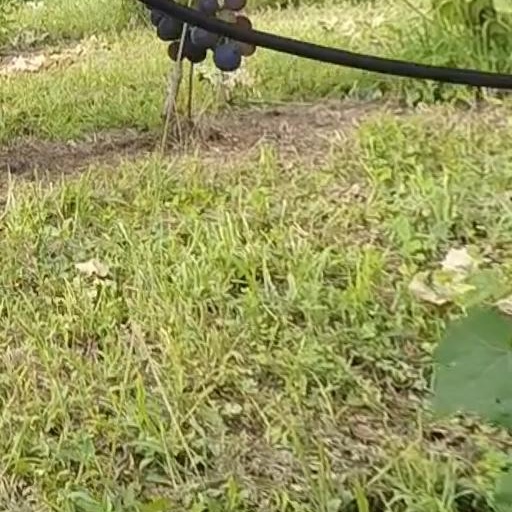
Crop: grape